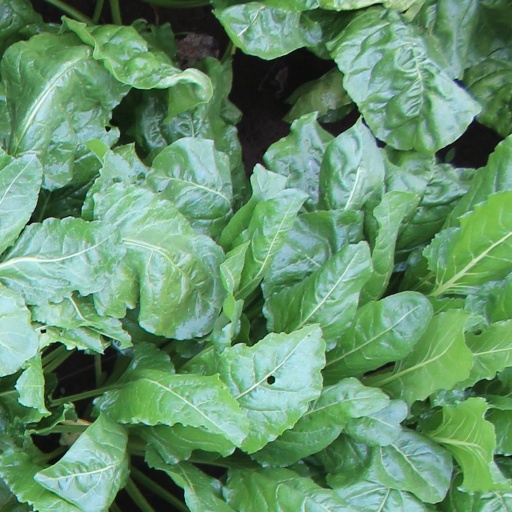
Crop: sugar beet